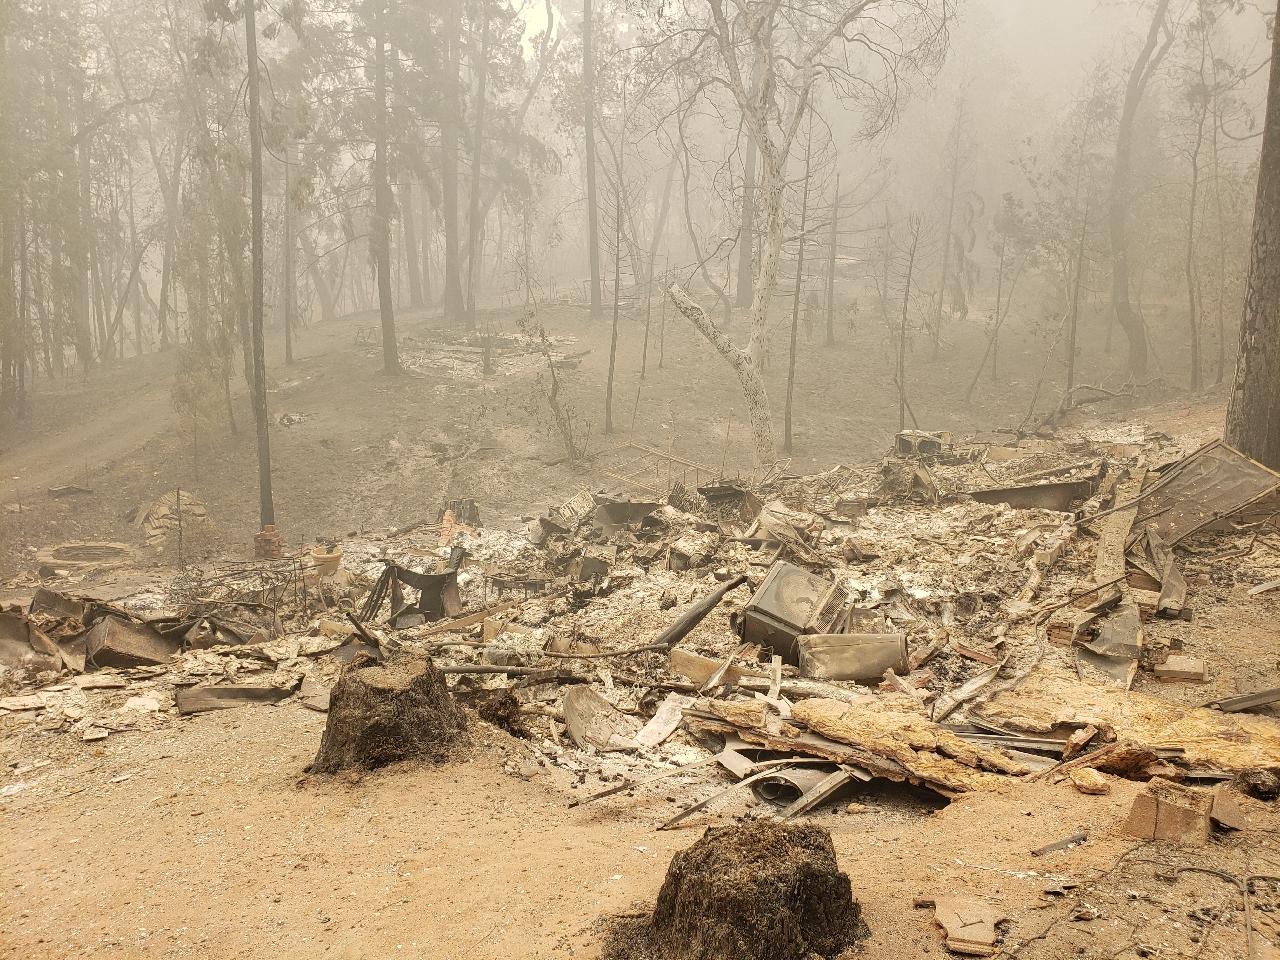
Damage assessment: destroyed